Question: Where are the giraffes?
Tambaya: Ina raƙuman dawan?
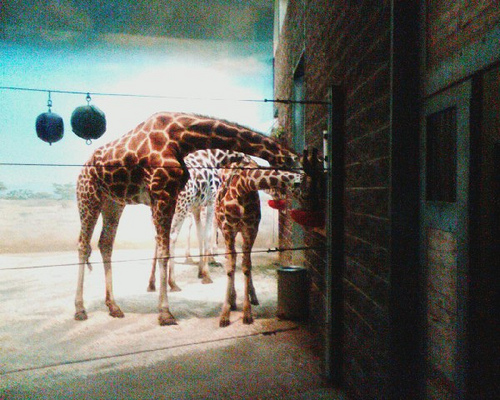
Answer: Beside the building.
Amsa: Kusa da ginin.